Pierre Lagaillarde

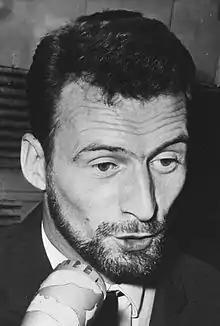
Pierre Lagaillarde (1961)

Pierre Lagaillarde (Courbevoie, 15 May 1931 – 17 August 2014) was a French far-right politician, and a founder of the "Organisation armée secrète" (OAS), a clandestine militant organisation that sought to prevent Algeria's independence from French colonial rule.